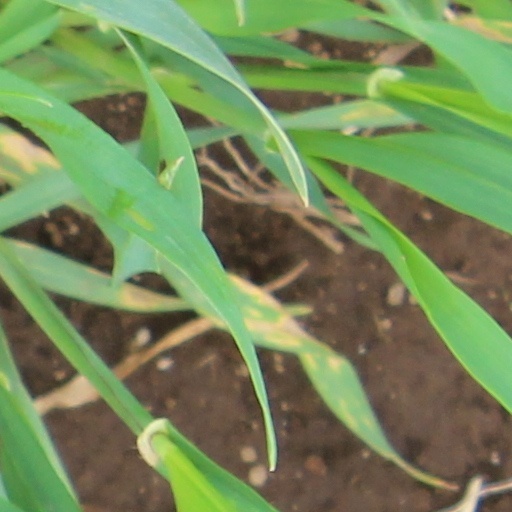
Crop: wheat